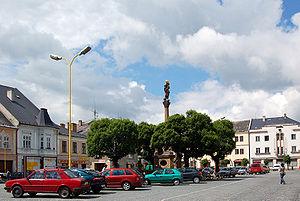
Mohelnice est une ville du district de Šumperk, dans la région d'Olomouc, en Tchéquie. Sa population s'élevait à 9 189 habitants en 2019.